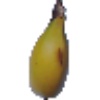
Label: Banana 1